Harvard Library of Early Ukrainian Literature

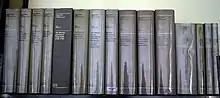
Set of published volumes

The Harvard Library of Early Ukrainian Literature is a publication series published by Harvard Ukrainian Research Institute as a part of the Harvard Project in Commemoration of the Millennium of Christianity in Rus'-Ukraine. The publication was intended to include the main Ukrainian literary works from mid-eleventh century through the end of the eighteenth century. The project produced three subseries: texts corpus written in a variety of languages as facsimile, a corpus of English translations with introductory essays and commentaries, translations into modern Ukrainian language. Initially, each of the subseries was planned to result in 40 volumes.